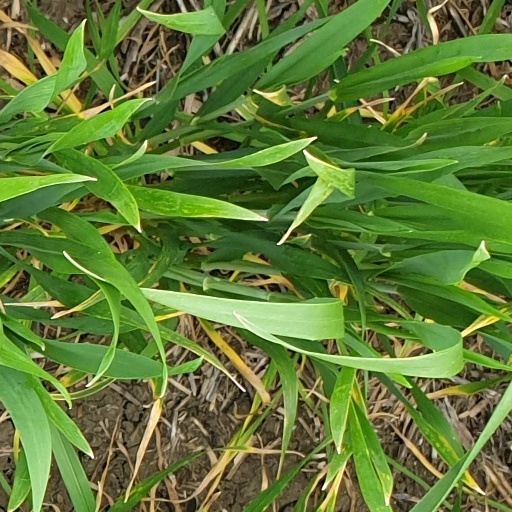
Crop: wheat